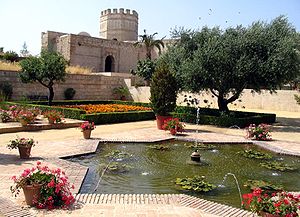
Jerez de la Frontera
El Alcazar
Jerez de la Frontera, sherryens hjemby, tidligere stavet Xeres de la Frontera. "X"-lyden skrives i dag med et "j". I de latinamerikanske lande udtales lyden mere som sj-. Så når man udtaler Xeres som de gør i Sydamerika, får man "sjeres". Derfor siger englænderne og vi sherry. Blandt andre bliver brændevinen Brandy de Jerez produceret i byen.